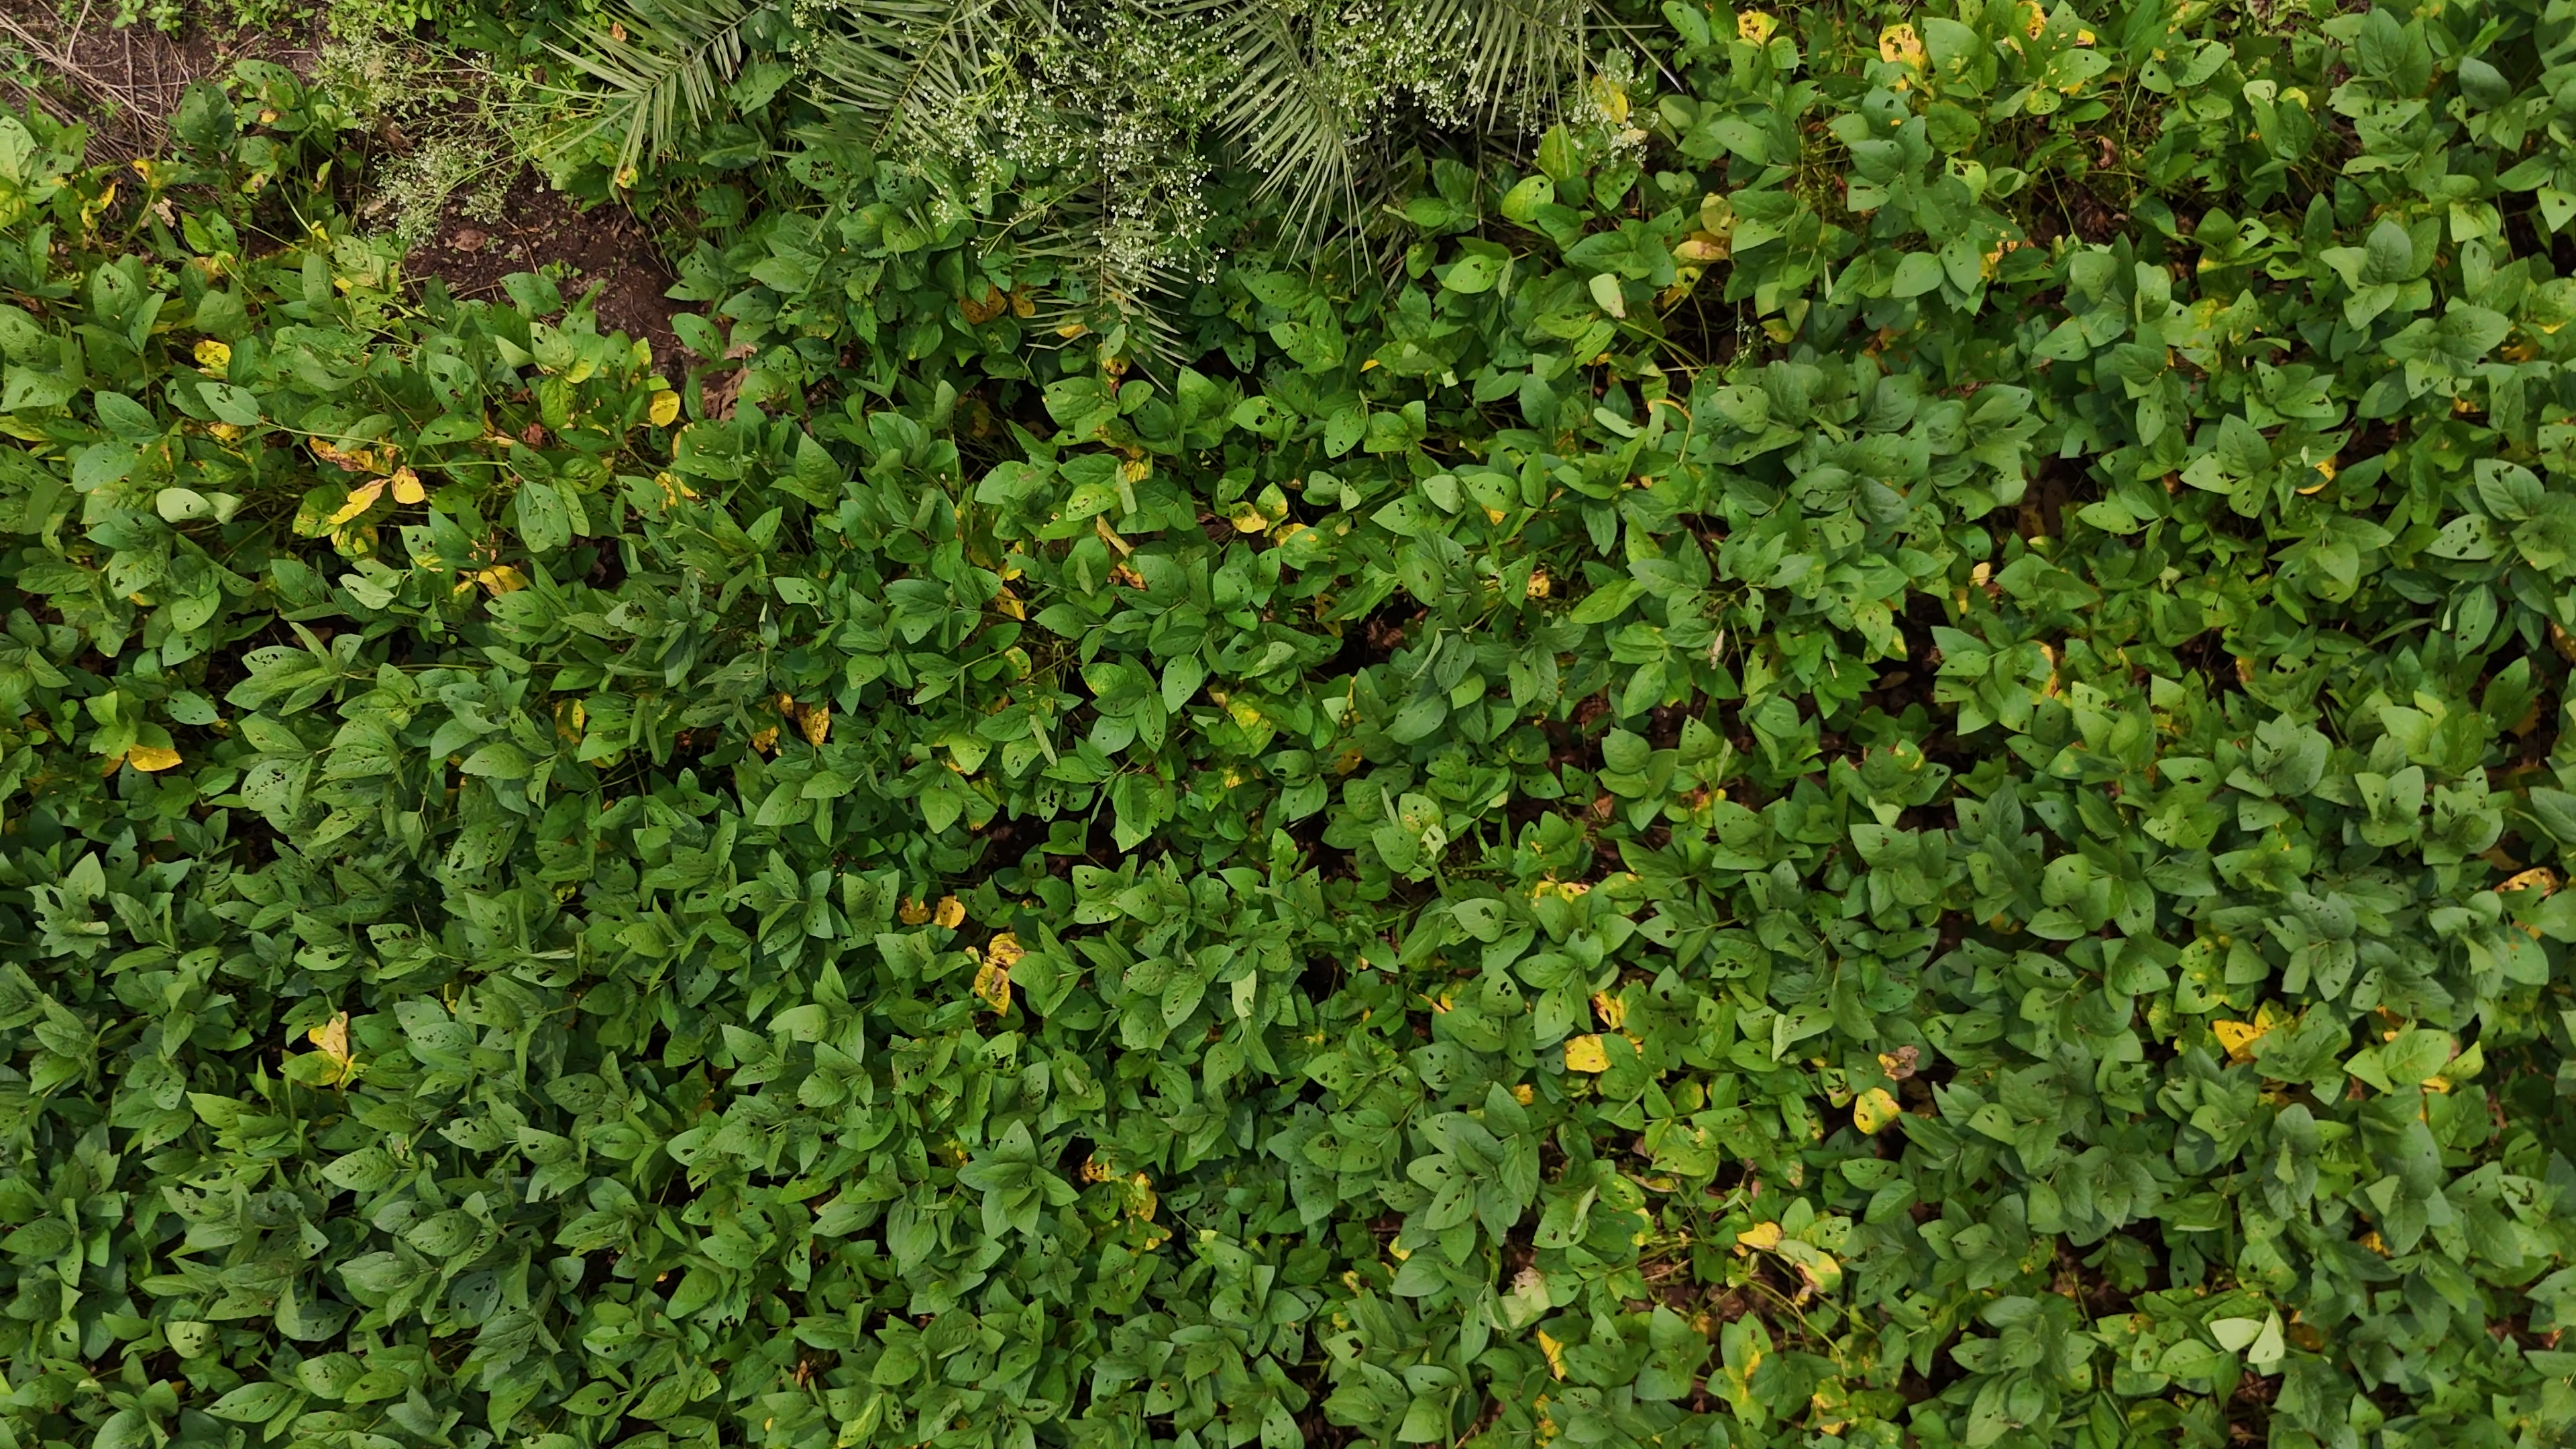
Label: Rust